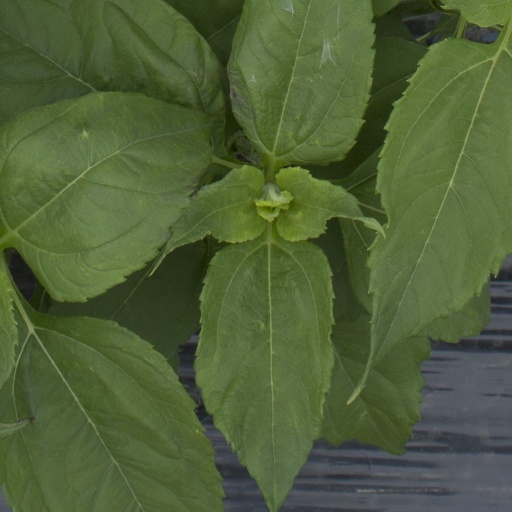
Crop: Jerusalem artichoke